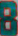
Number: 8